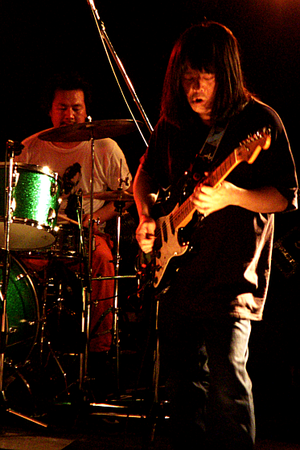
Tabata Mitsuru
"Hanatarash était un groupe de musique bruitiste composé de Yamantaka Eye, le futur leader de Boredoms, et du guitariste de Zeni Geva, Mitsuru Tabata. Le groupe fut fondé en 1984 à Osaka à la suite de leur rencontre à un concert du groupe de musique industrielle allemand Einstürzende Neubauten, où tous deux travaillaient. Le groupe se nommait au départ Hanatarashi mais le ""i"" final disparut après la sortie de leur premier album.